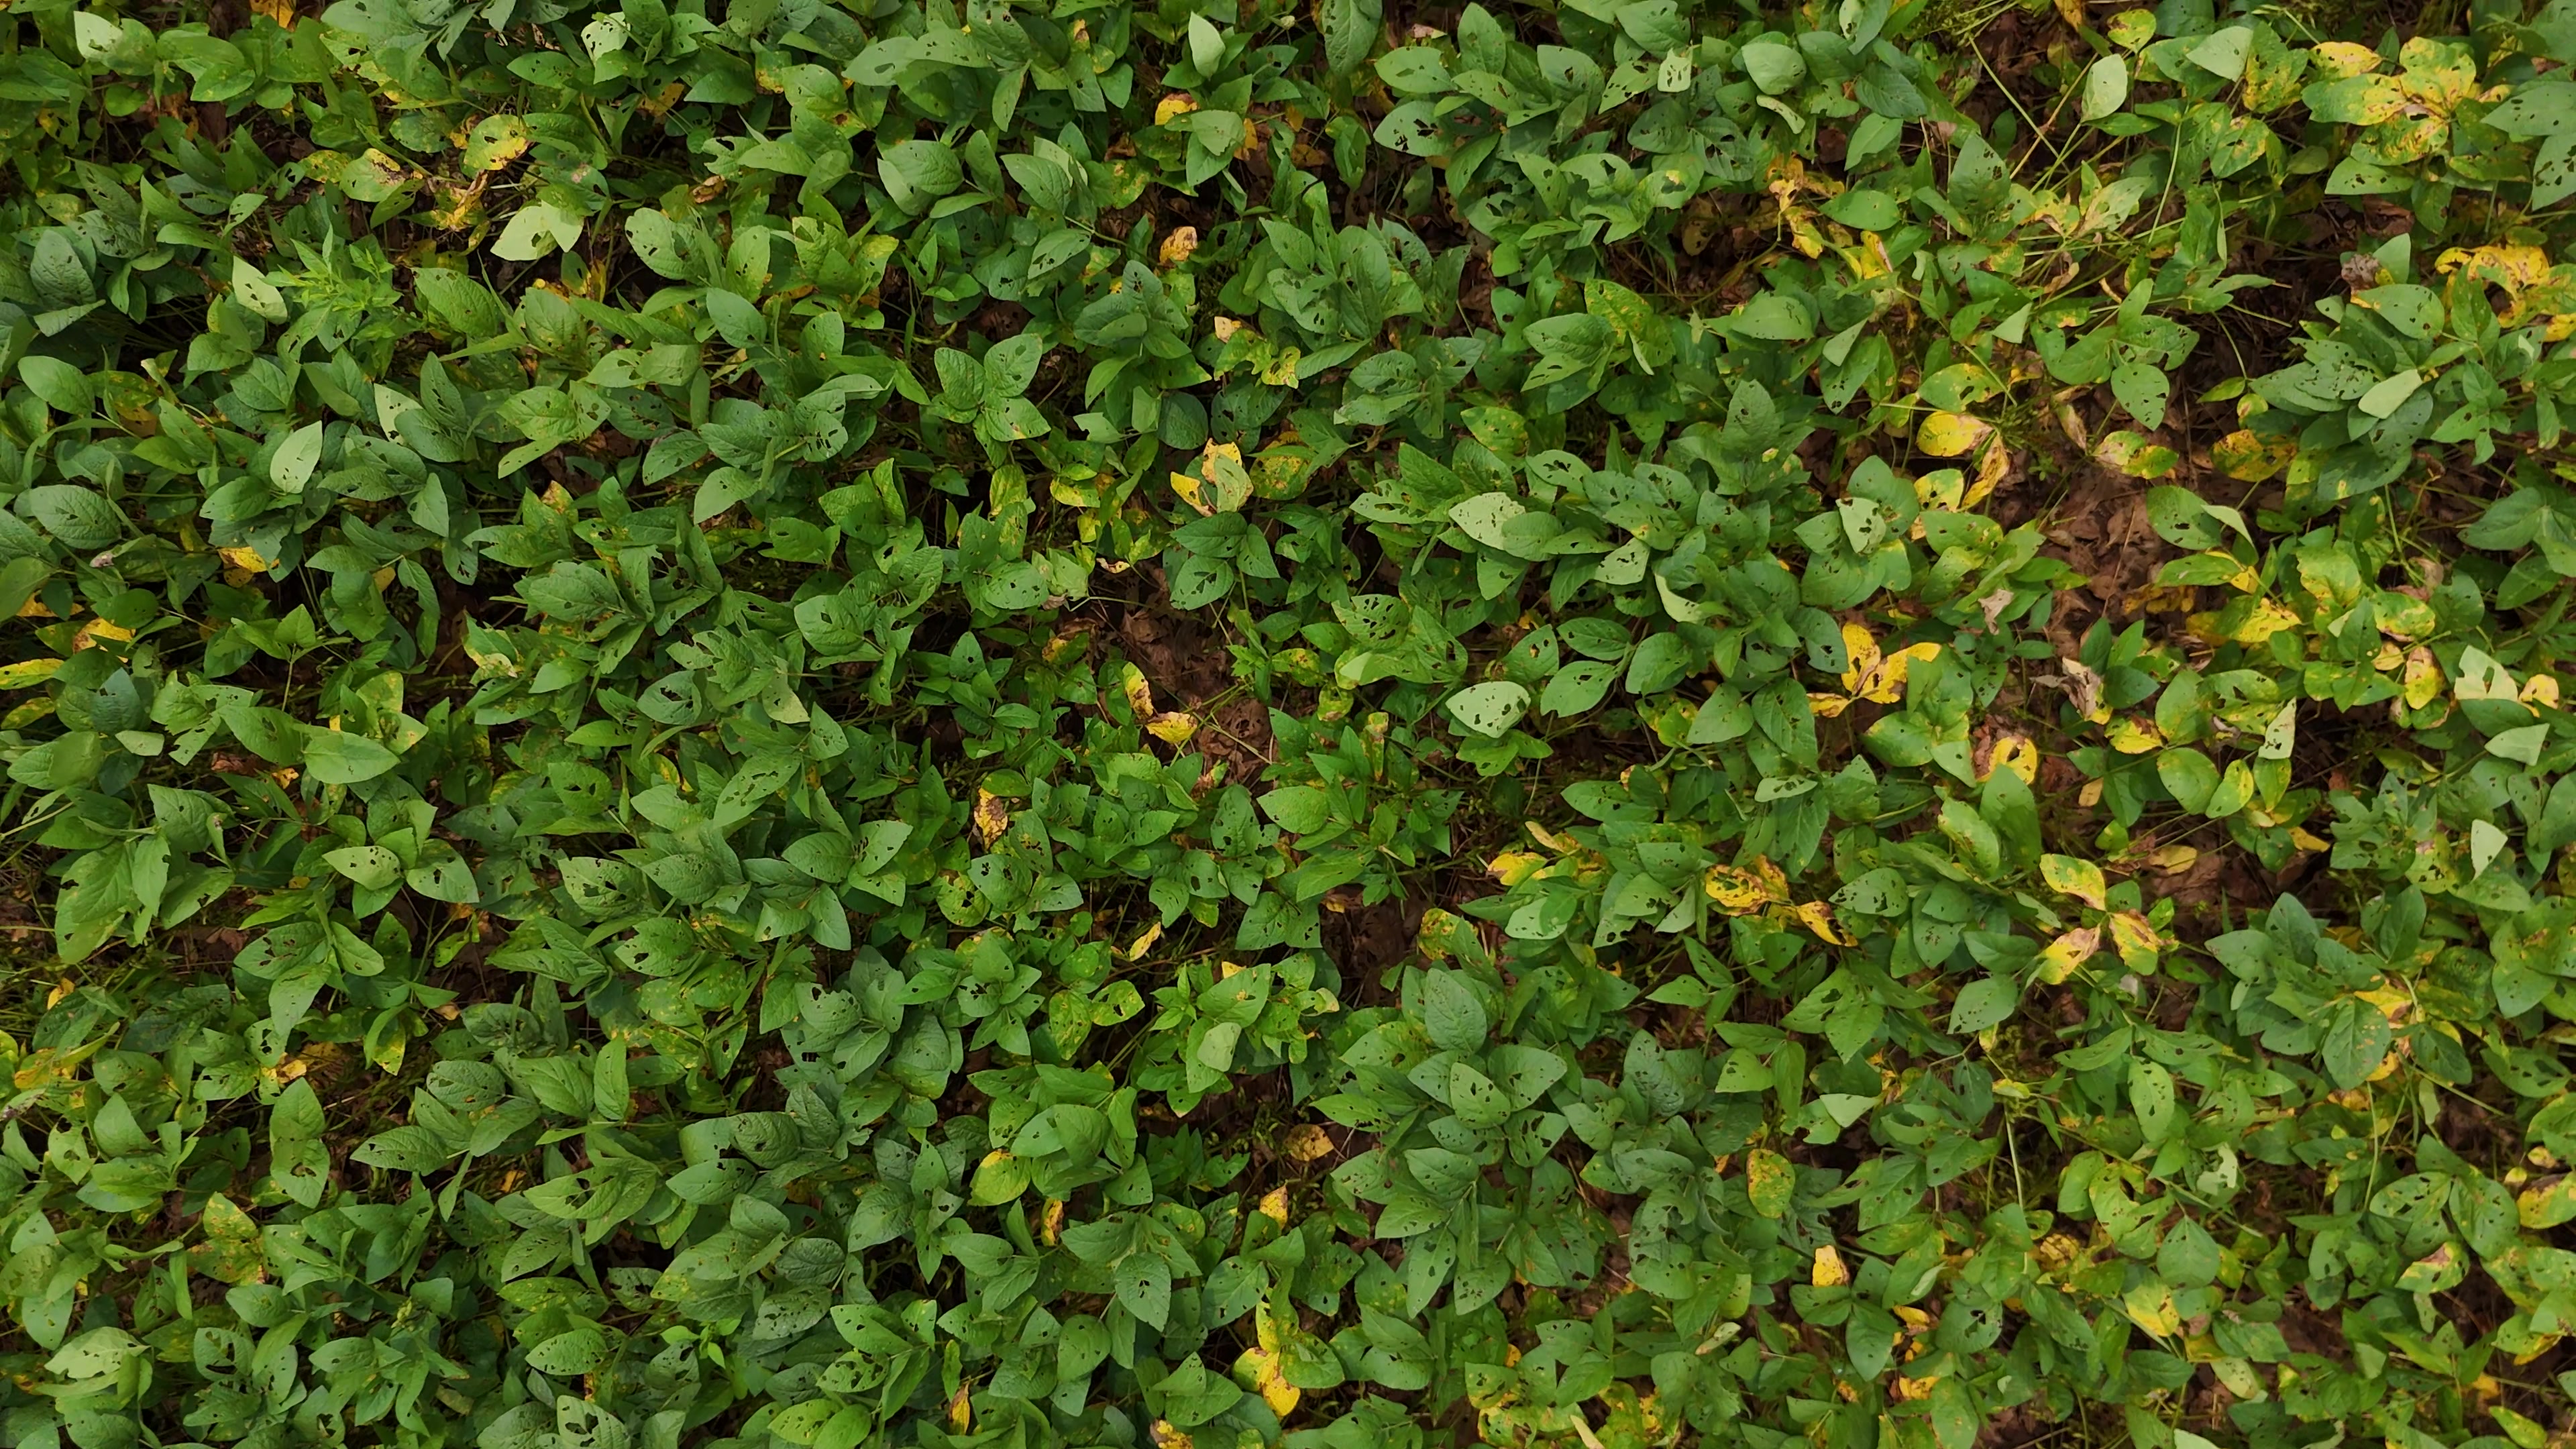
Label: Rust